Delicious Party Pretty Cure

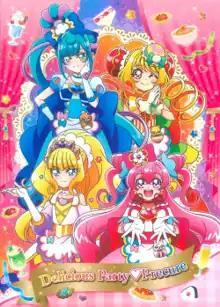
Visual of the series, featuring the four main Cures and the Energy Fairies. Clockwise from bottom right: Cure Precious (with Kome-Kome), Cure Finale, Cure Spicy (with Pam-Pam), and Cure Yum-Yum (with Mem-Mem).

is a Japanese anime television series produced by Toei Animation and the nineteenth installment in the "Pretty Cure" franchise. Directed by Toshinori Fukazawa and written by Sawako Hirabayashi, it premiered on ANN on February 6, 2022, succeeding "Tropical-Rouge! PreCure's" time slot, and aired until January 29, 2023. The series' main themes are cuisine, cooking, gratitude, and sharing, and it is the second series to use food as its main motif after "Kirakira PreCure a la Mode". It was succeeded by "Soaring Sky! PreCure" on February 5, 2023. A film, "Delicious Party Pretty Cure: Dreaming Children's Lunch!," was released in cinemas in Japan on September 23, 2022, and on Blu-ray and DVD on January 25, 2023.